Conus blanfordianus

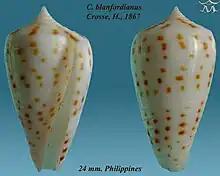
"Conus blanfordianus"

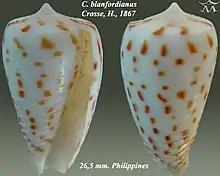
"Conus blanfordianus"

Conus blanfordianus is a species of sea snail, a marine gastropod mollusk in the family Conidae, the cone snails and their allies.